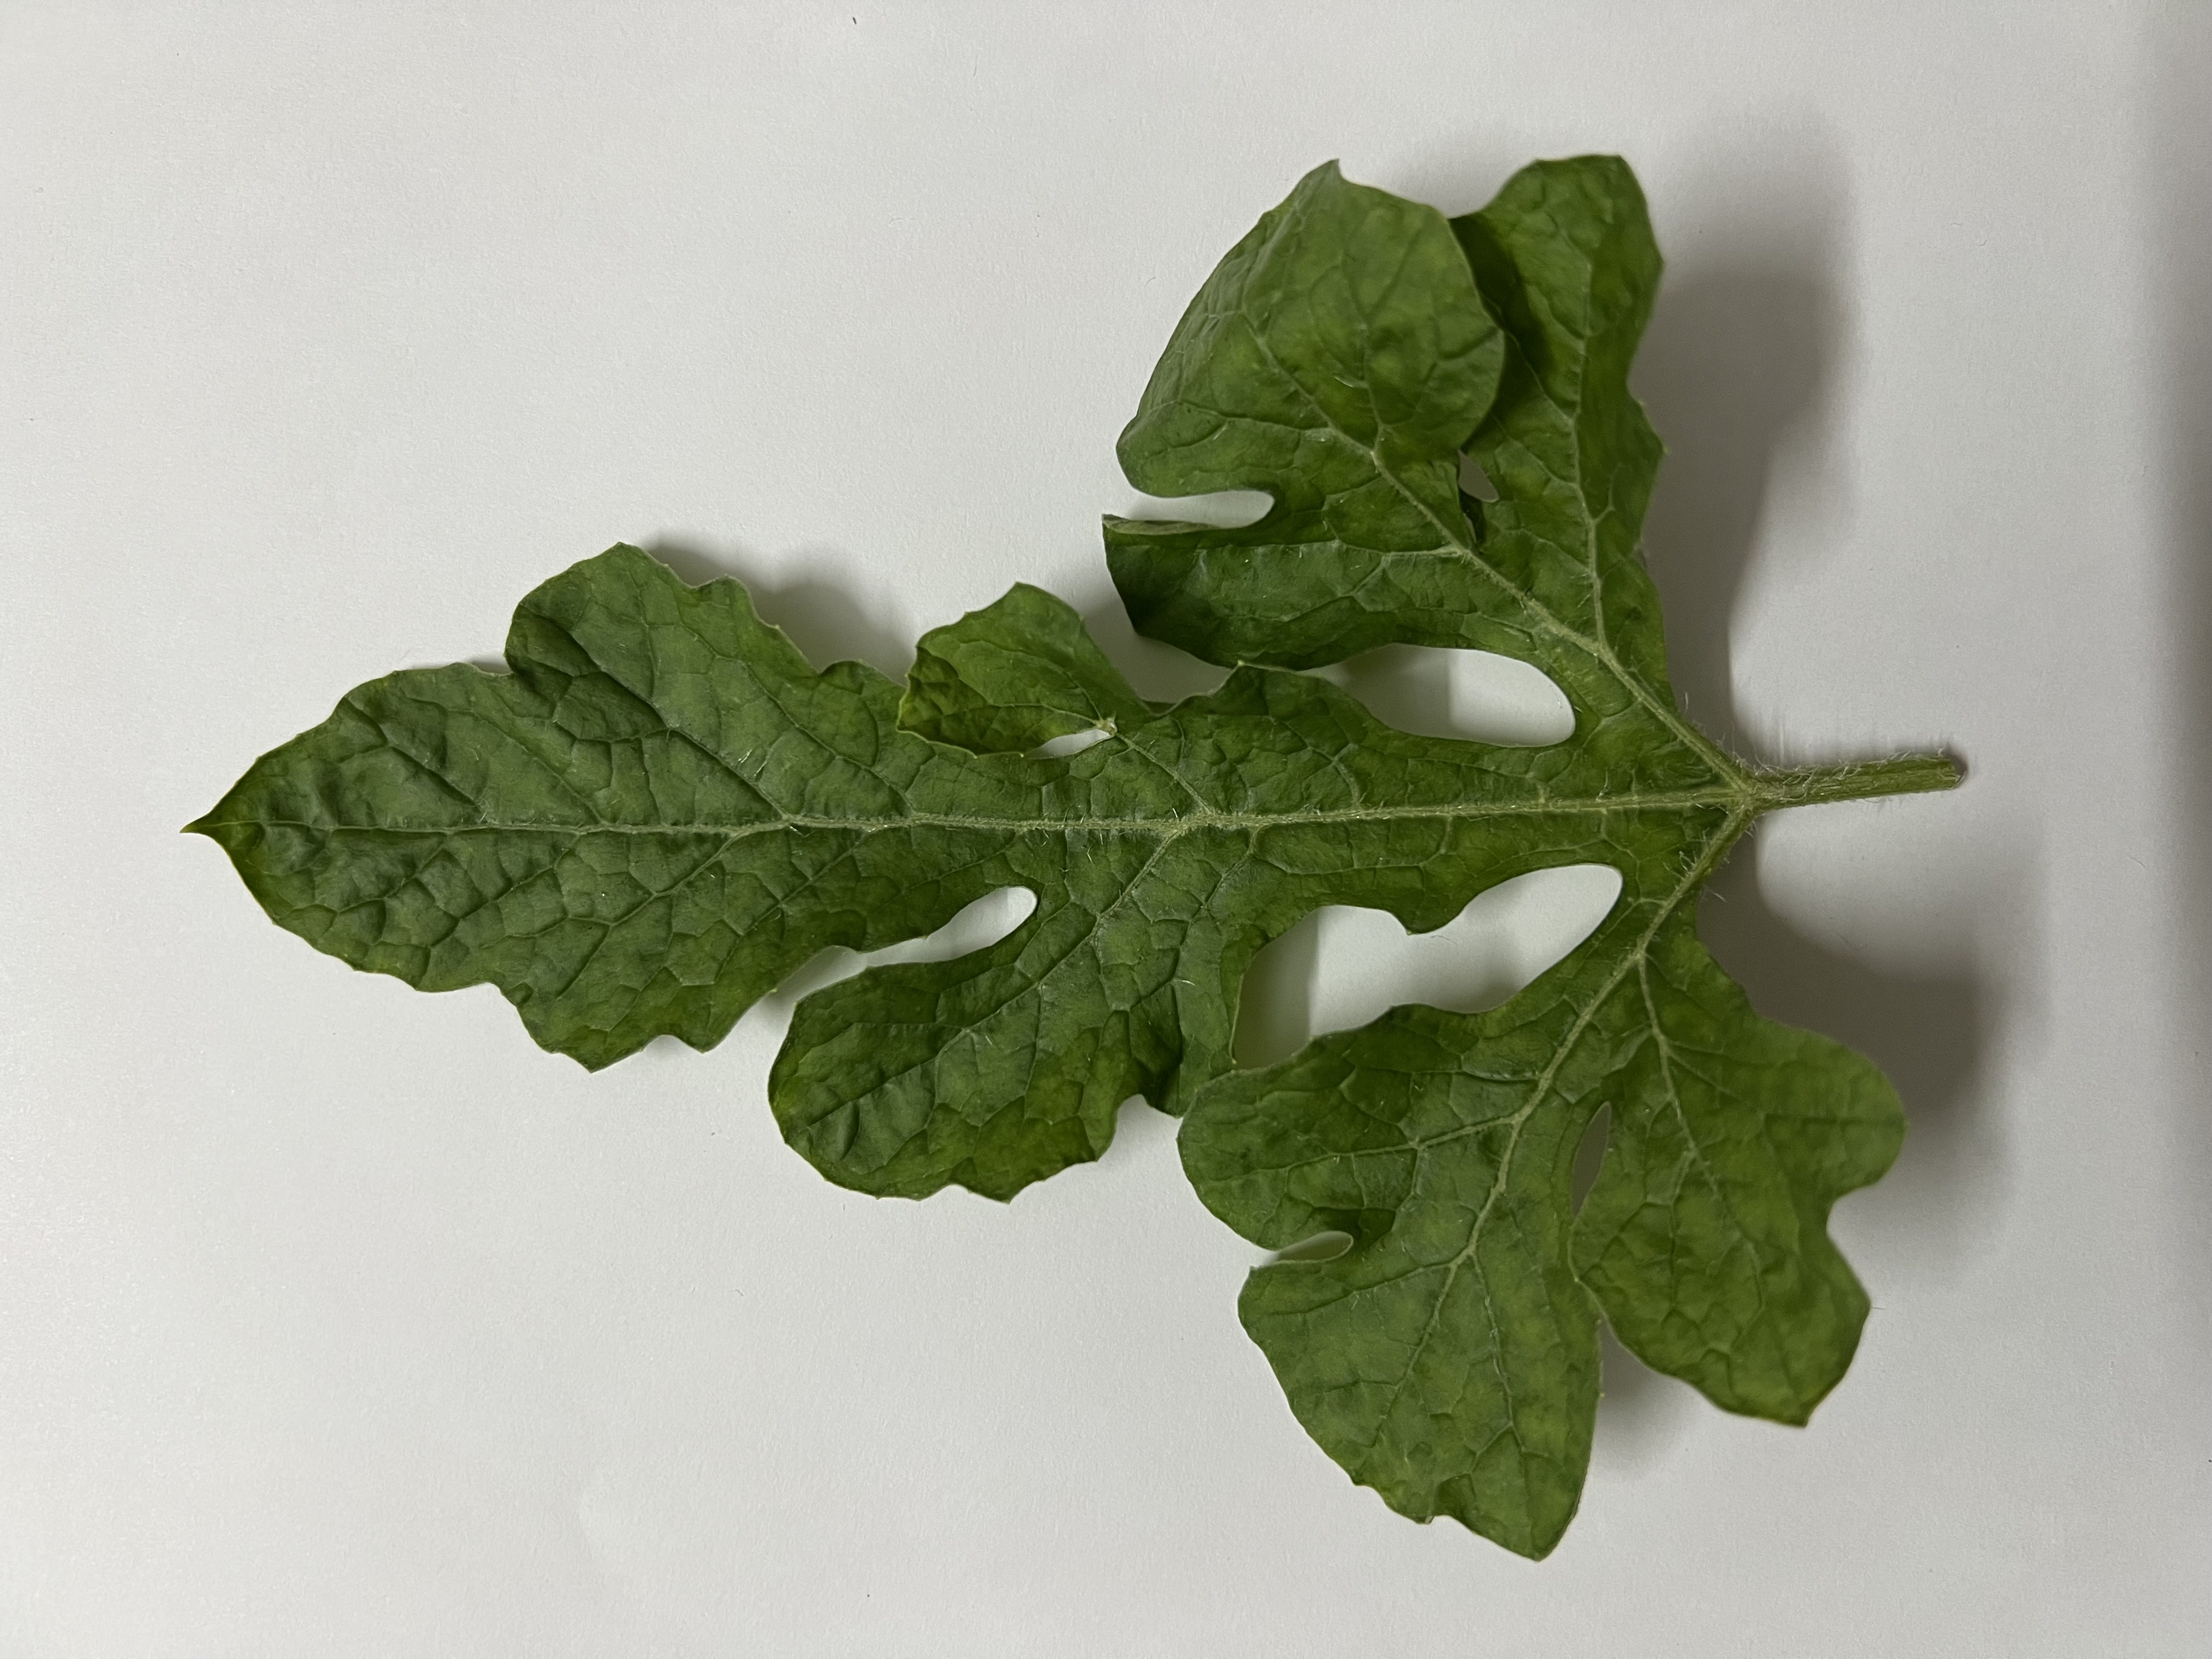
Label: Healthy